Charmed season 4

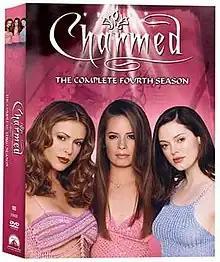
DVD cover

The fourth season of "Charmed", an American supernatural drama television series created by Constance M. Burge, originally aired in the United States on The WB from October 4, 2001, through May 16, 2002. Airs on Thursdays at 9:00 pm. Paramount Home Entertainment released the complete fourth season in a six-disc boxed set on February 28, 2006. It was later released on high-definition blu-ray on June 15, 2021.